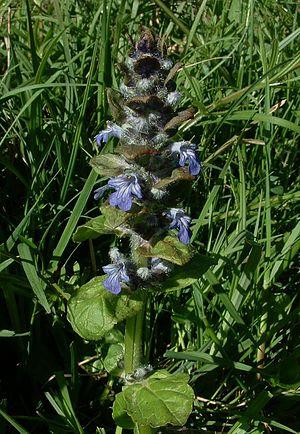
Le genre Ajuga, les bugles, regroupe une cinquantaine d'espèces de plantes annuelles, bisannuelles ou vivaces de la famille des Lamiacées originaires d'Eurasie. Ce sont pour la plupart des plantes herbacées, rarement des arbustes. Elles sont reconnaissables à l'absence ou l'extrême réduction de la lèvre supérieure.